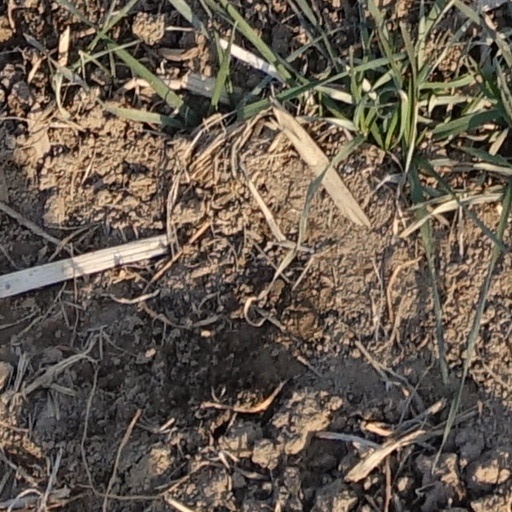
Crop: wheat